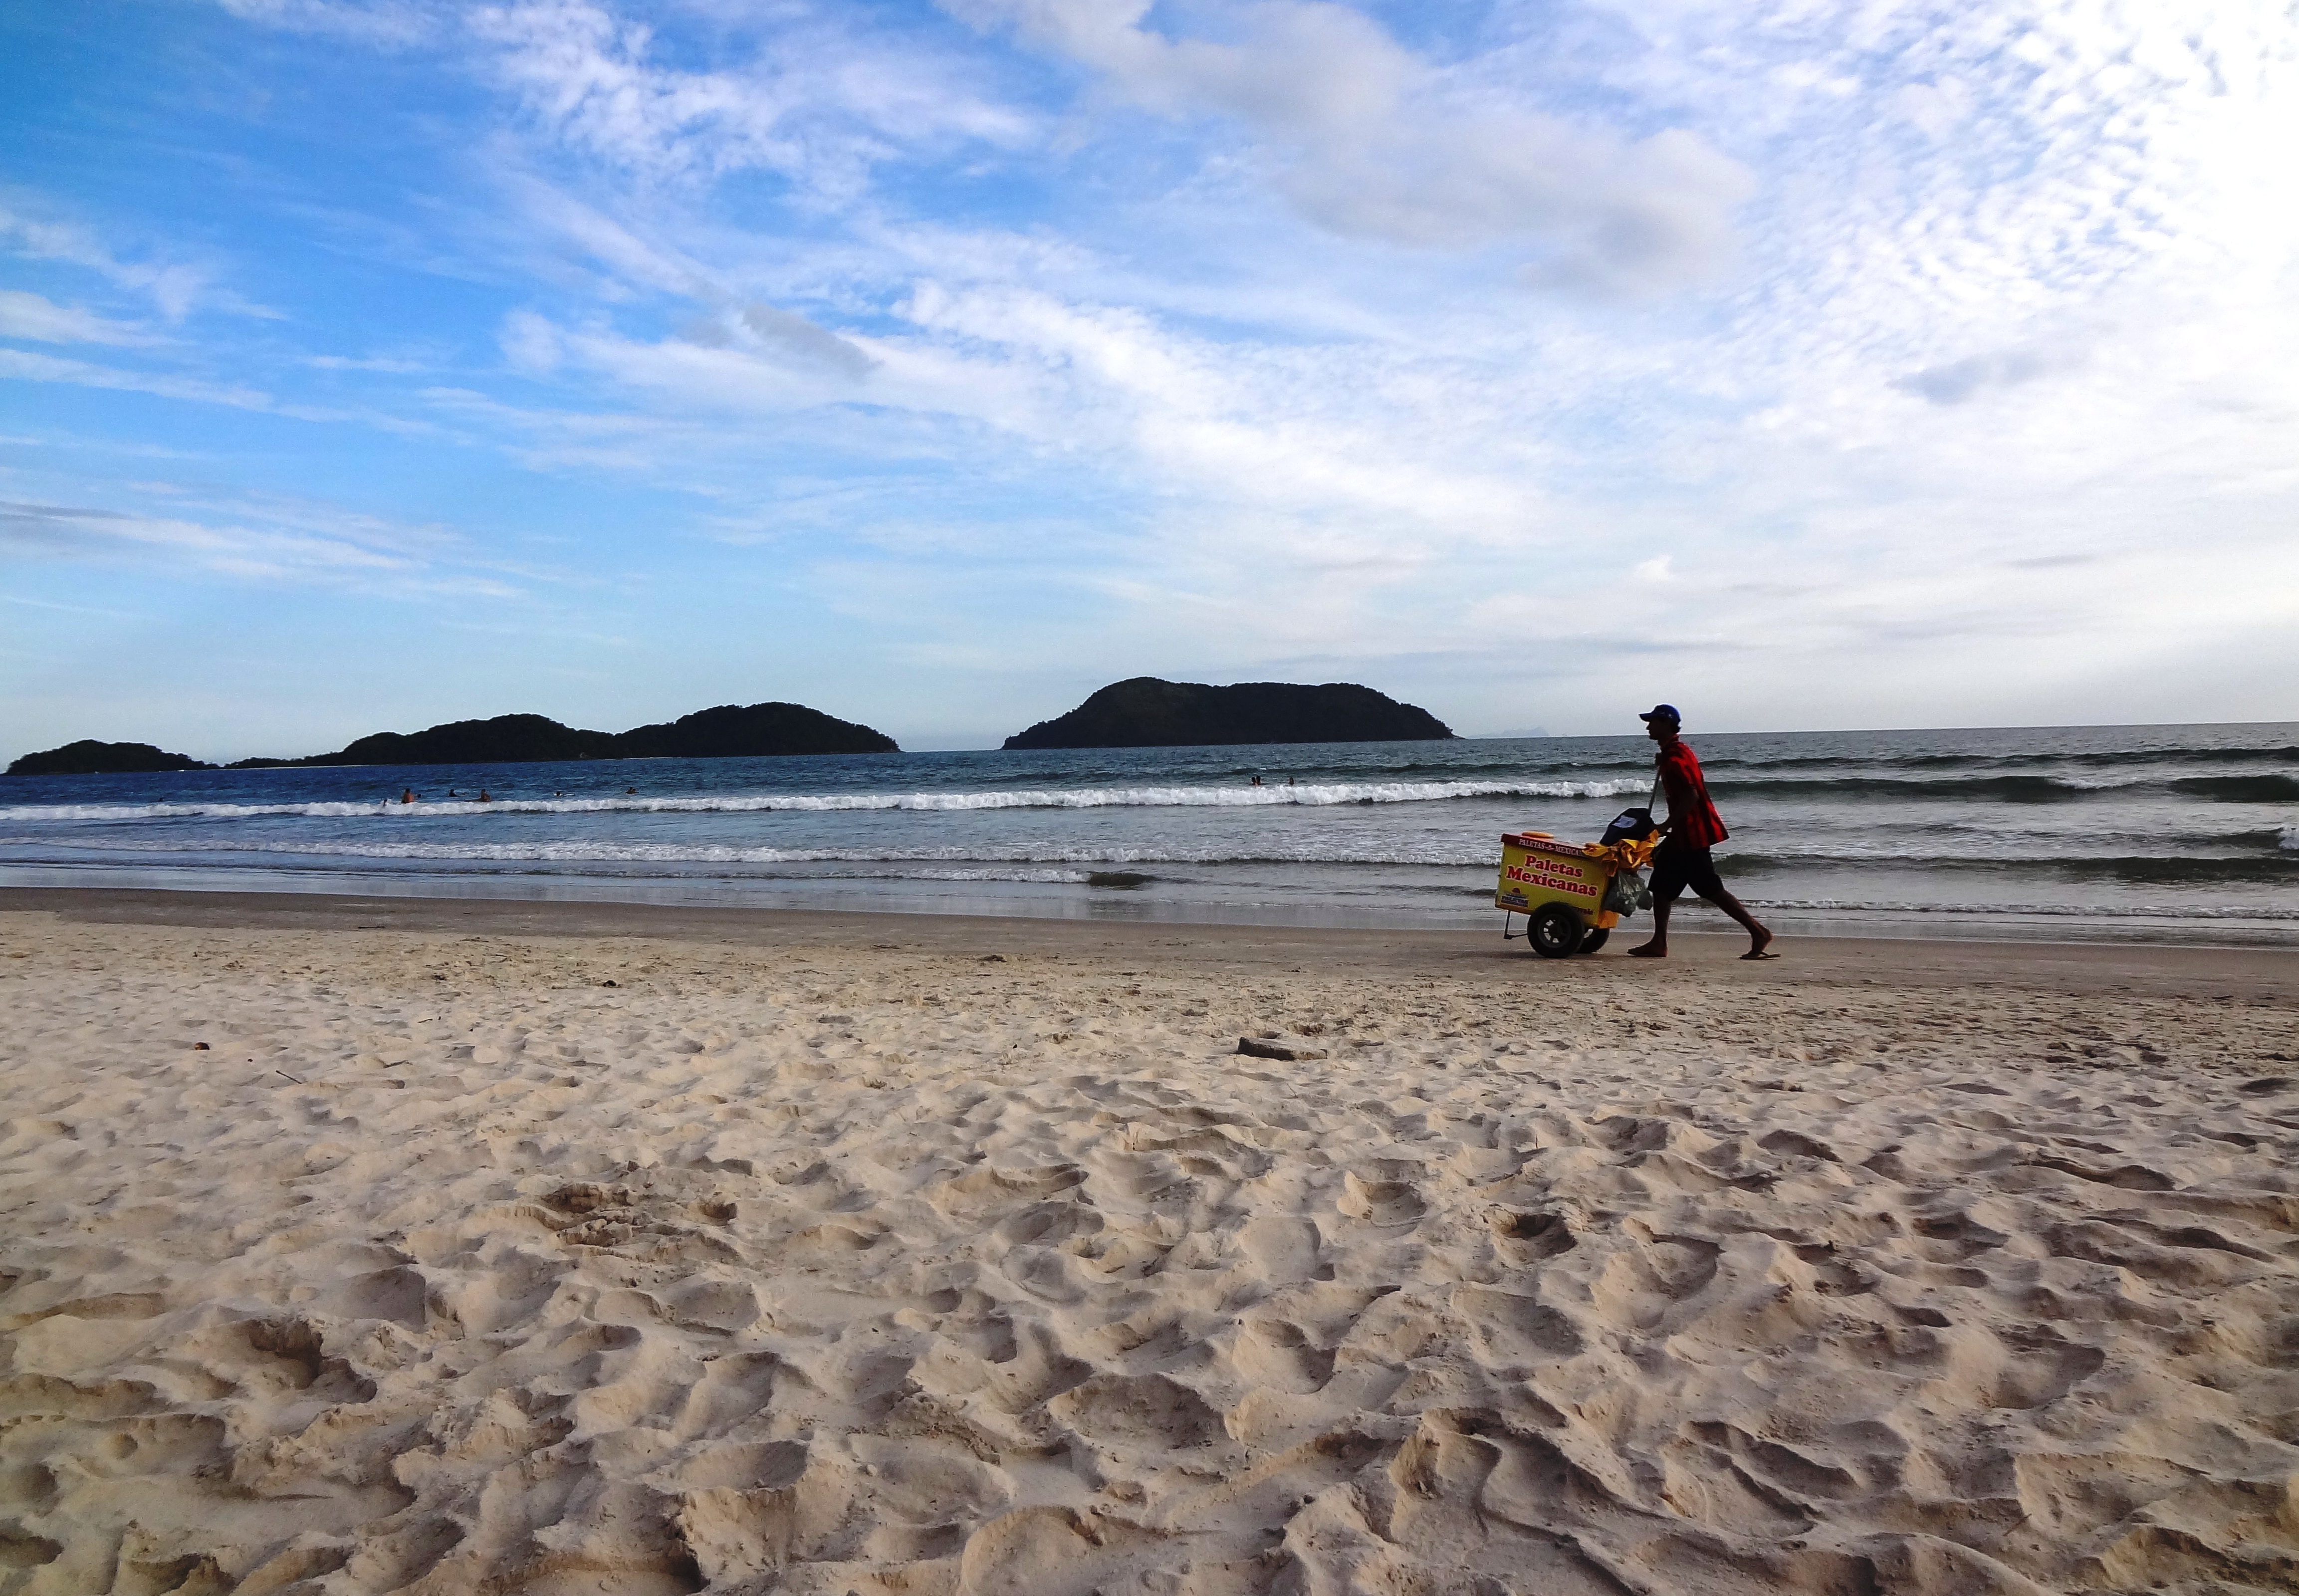
beach, sea, coast, sand, ocean, shore, wave, summer, vacation, bay, heat, material, body of water, holidays, cape, beira mar, ice cream man, wind wave